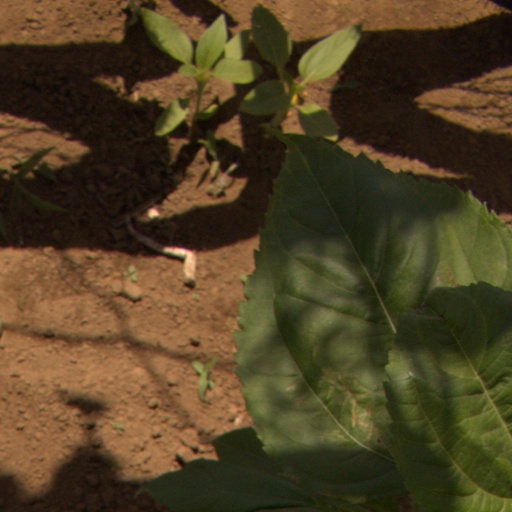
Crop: Jerusalem artichoke